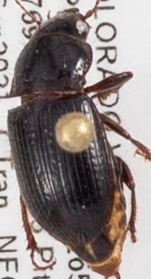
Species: Piosoma setosum
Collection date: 2021-09-15
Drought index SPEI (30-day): -0.83
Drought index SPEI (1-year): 0.142
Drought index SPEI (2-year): -0.71